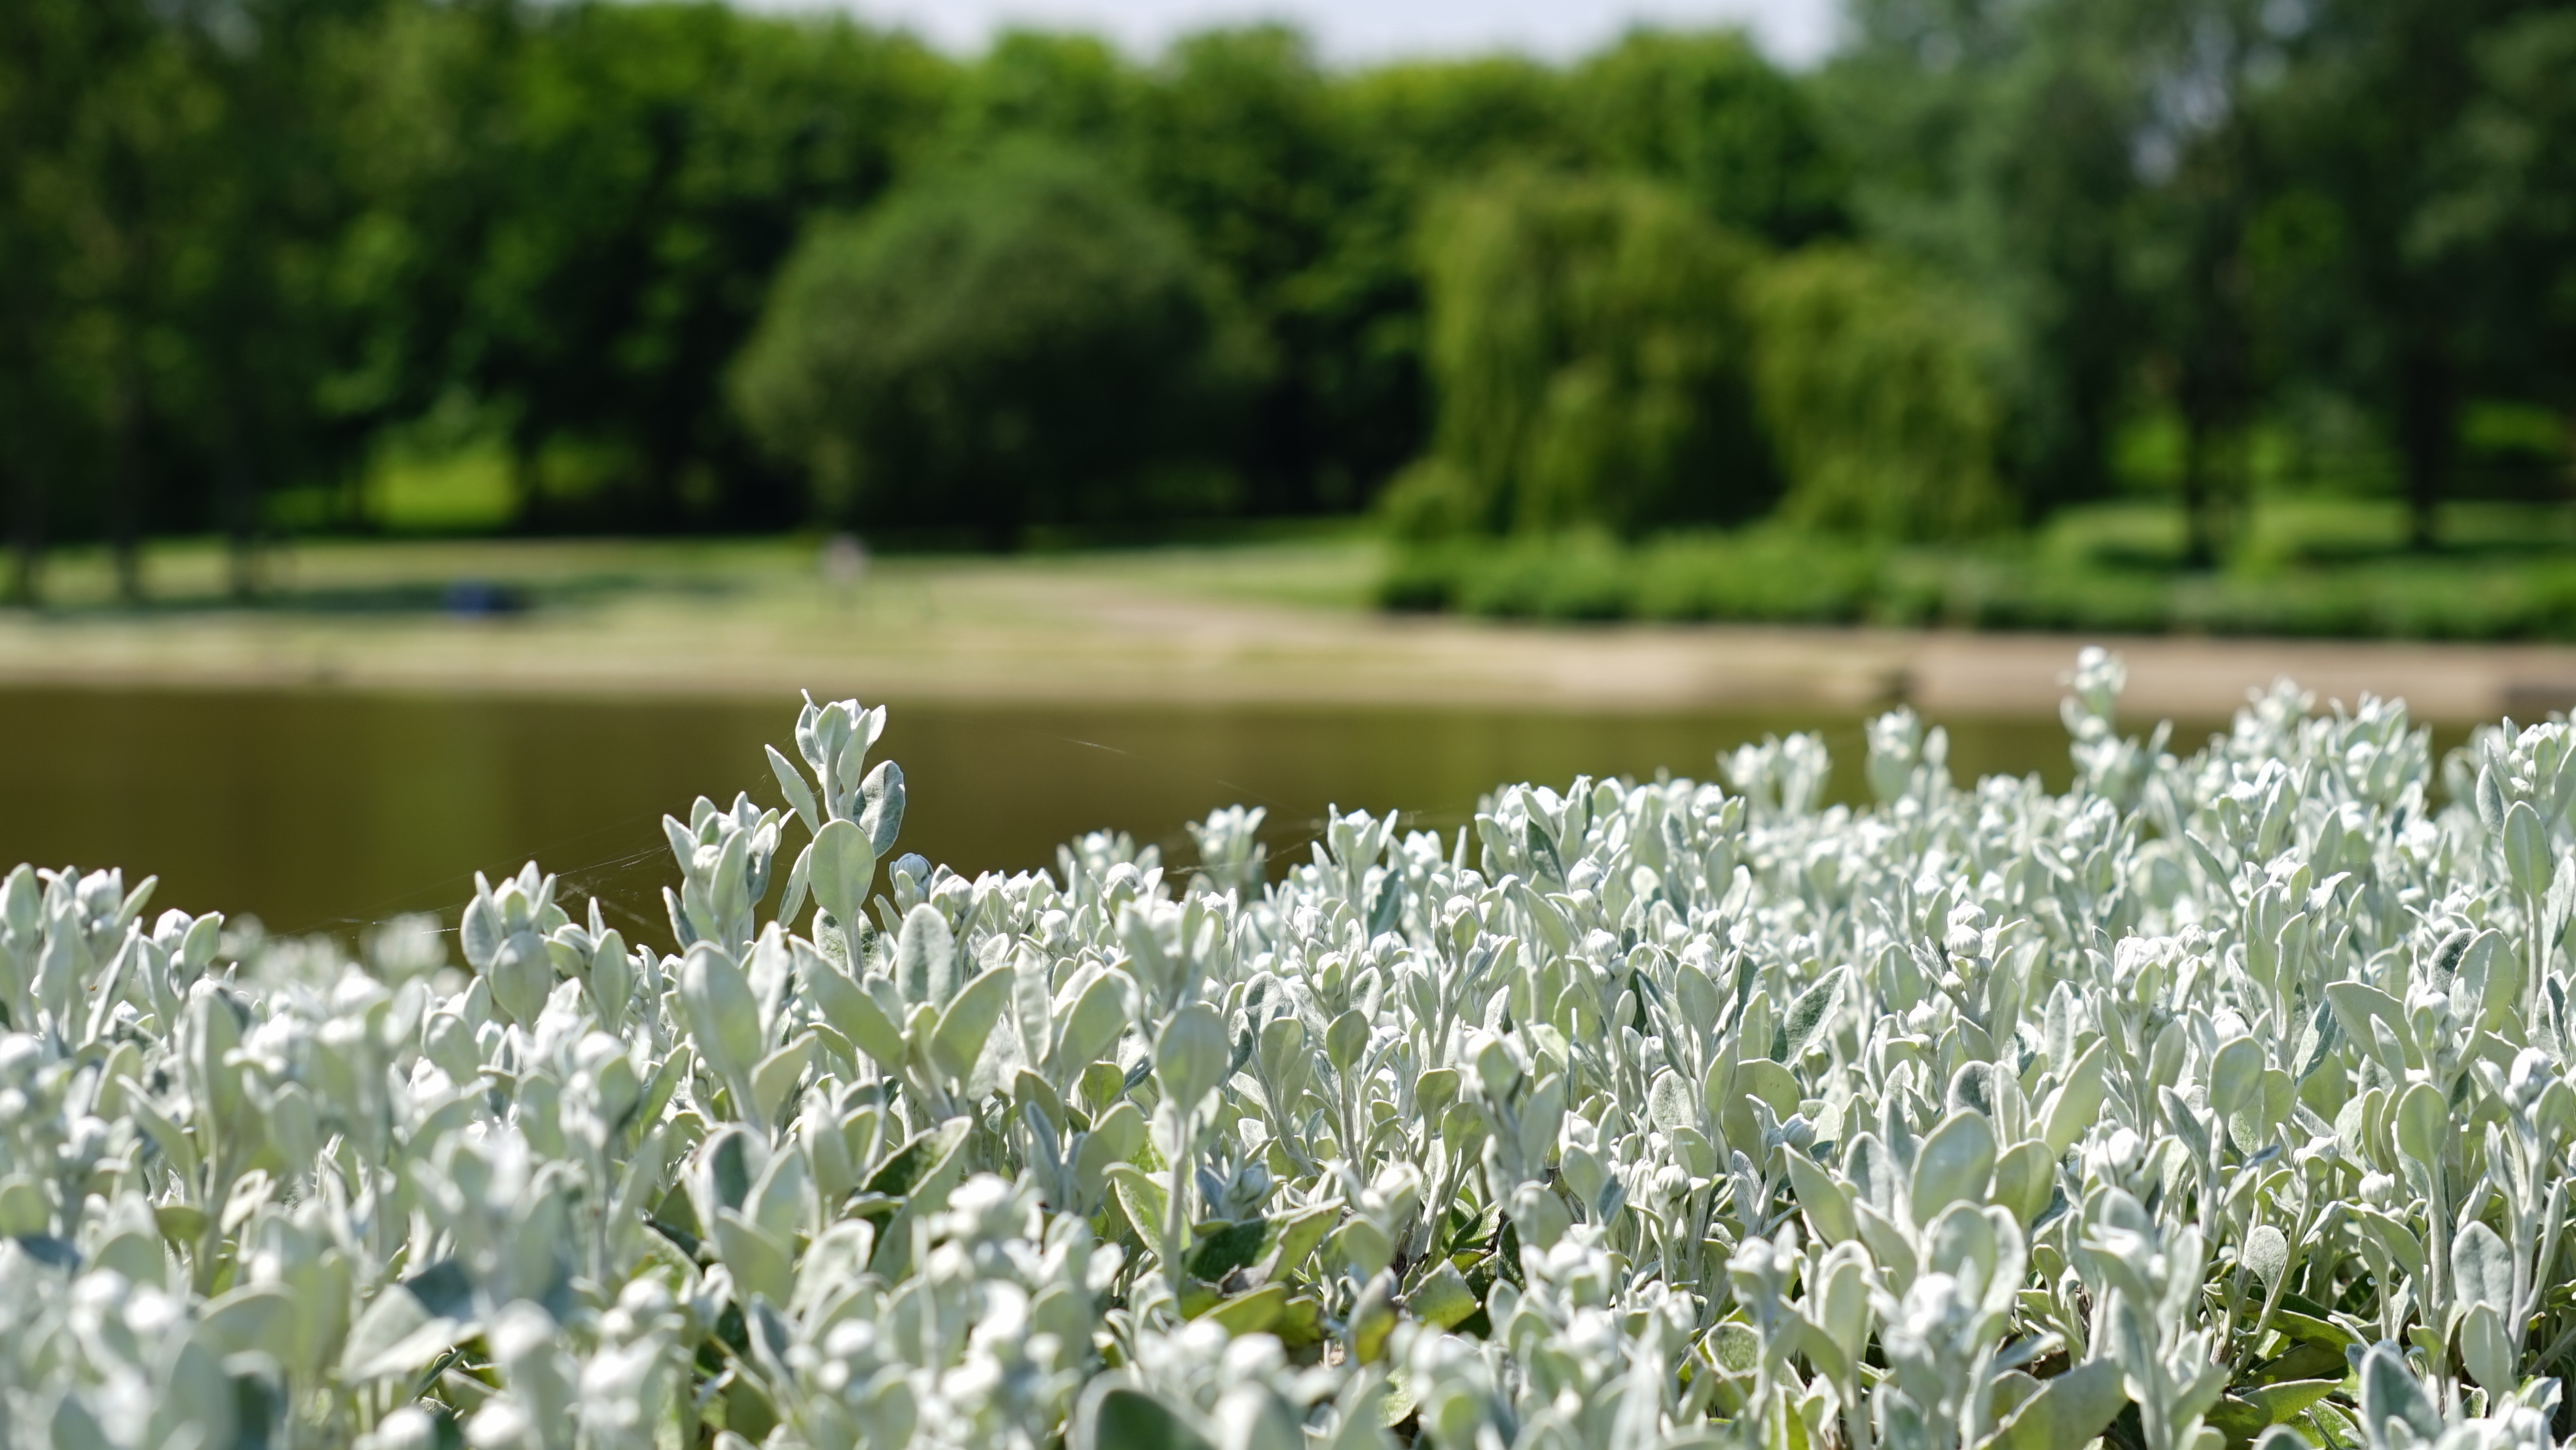
water, nature, grass, plant, white, field, lawn, meadow, leaf, flower, bush, green, grow, natural, fresh, botany, garden, healthy, flora, wildflower, leaves, wetland, woodland, habitat, rural area, green leaf, green leaves, flowering plant, natural environment, grass family, land plant